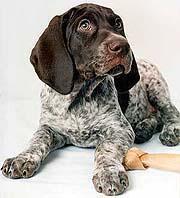
German_short-haired_pointer